Geography of Port Phillip

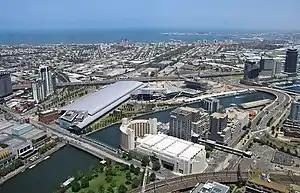
Port Phillip Bay in the distance, viewed from the Rialto Towers observation deck in Melbourne's city centre, with the Yarra River intersecting between the bay and the city.

Port Phillip, sometimes referred to as Port Phillip Bay, is a large bay in southern Victoria, Australia, 1,930 km (476,900 acres) in area, with a coastline length of . The bay is extremely shallow for its size, but mostly navigable. The deepest portion is only 24 m (80 ft), and half the region is shallower than 8 m. Its volume is around 25 km. The city of Melbourne is located at its northern end, near the mouth of the Yarra River.